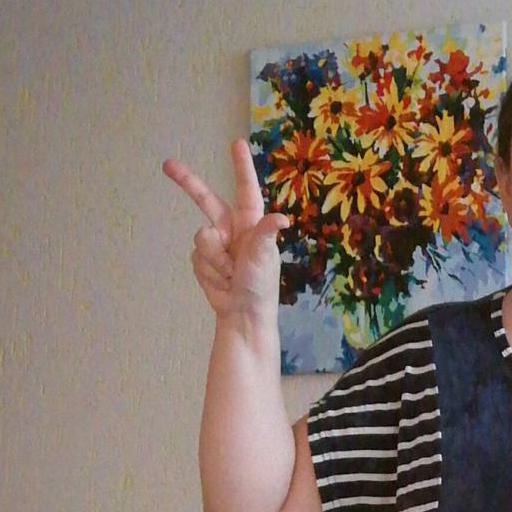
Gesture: three2